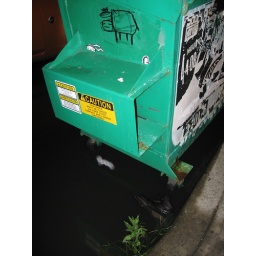
another shoe under water